Democratic Forum of Germans in Romania

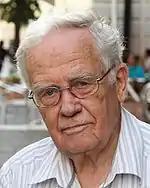
Paul Philippi, former FDGR/DFDR president between 1992 and 1998.

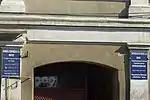
FDGR/DFDR headquarters in Orăștie situated in Hunedoara County.

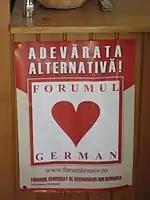
FDGR/DFDR electoral poster in Brașov (Transylvanian Saxon: "Kruhnen")

After the 2016 Romanian local elections, the FDGR/DFDR candidates won the following localities (most of them belonging to Satu Mare County):